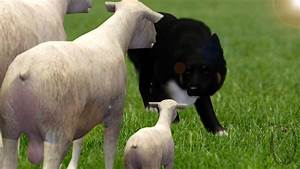
Label: pecora